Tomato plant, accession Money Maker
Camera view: horizontal (90 deg, fisheye); turntable rotation: 240 degrees
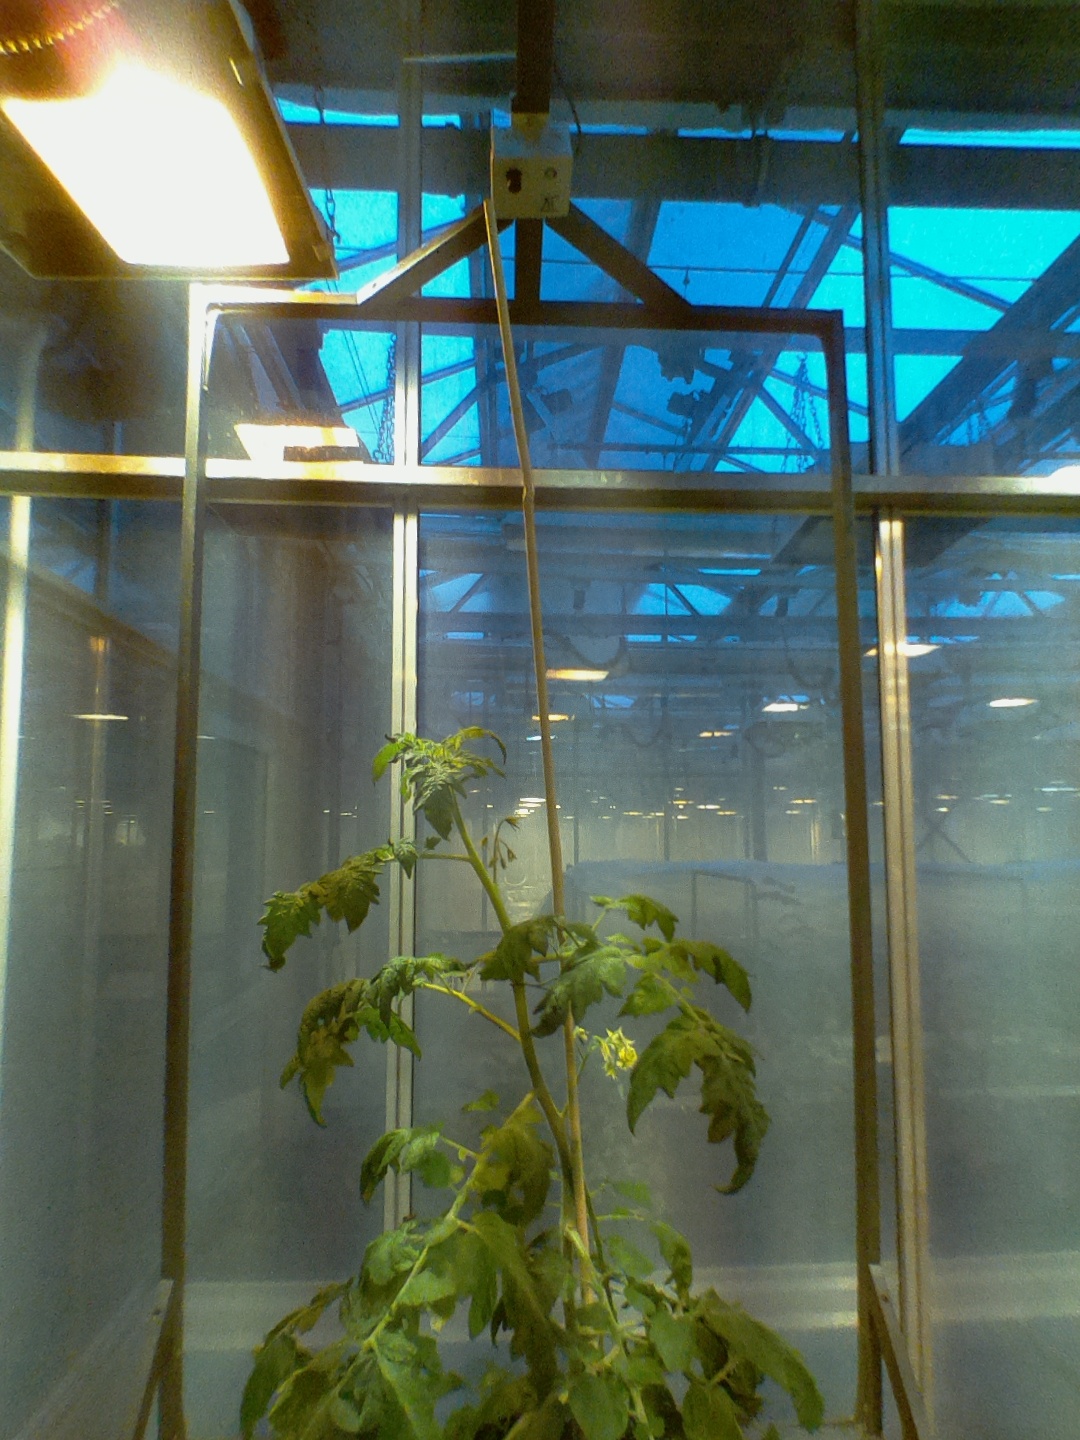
BBCH growth stage 65: Full flowering, 50%-60% of flowers open, first petals falling